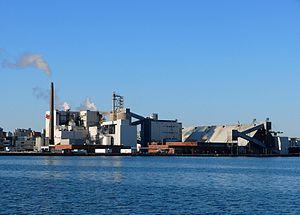
Une usine est un bâtiment ou un ensemble de bâtiments où sont transformées des matières premières en énergie, ou bien où est produite de l'énergie.